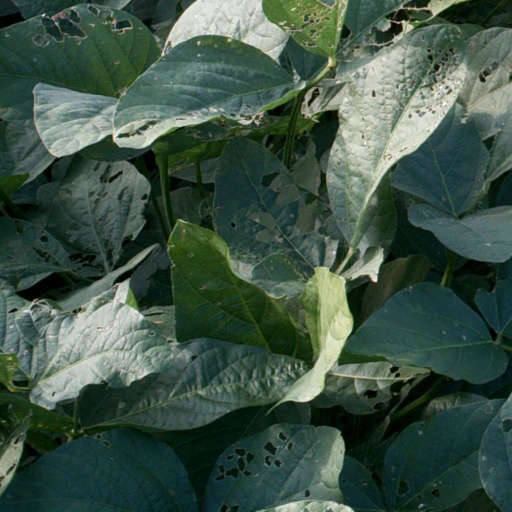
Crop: soybean